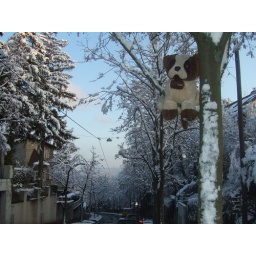
I found this dog in a tree at the beginning of the Herdweg in Stuttgart